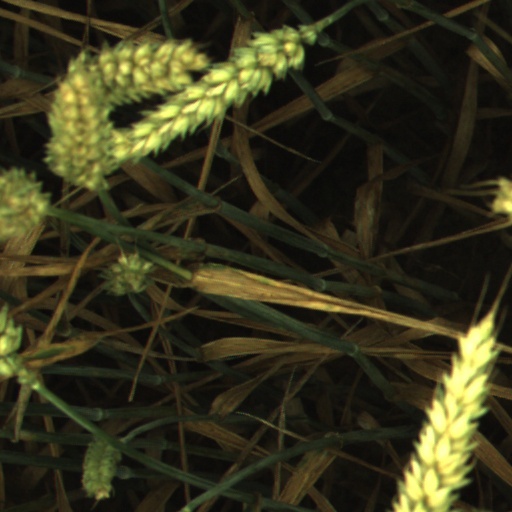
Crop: wheat